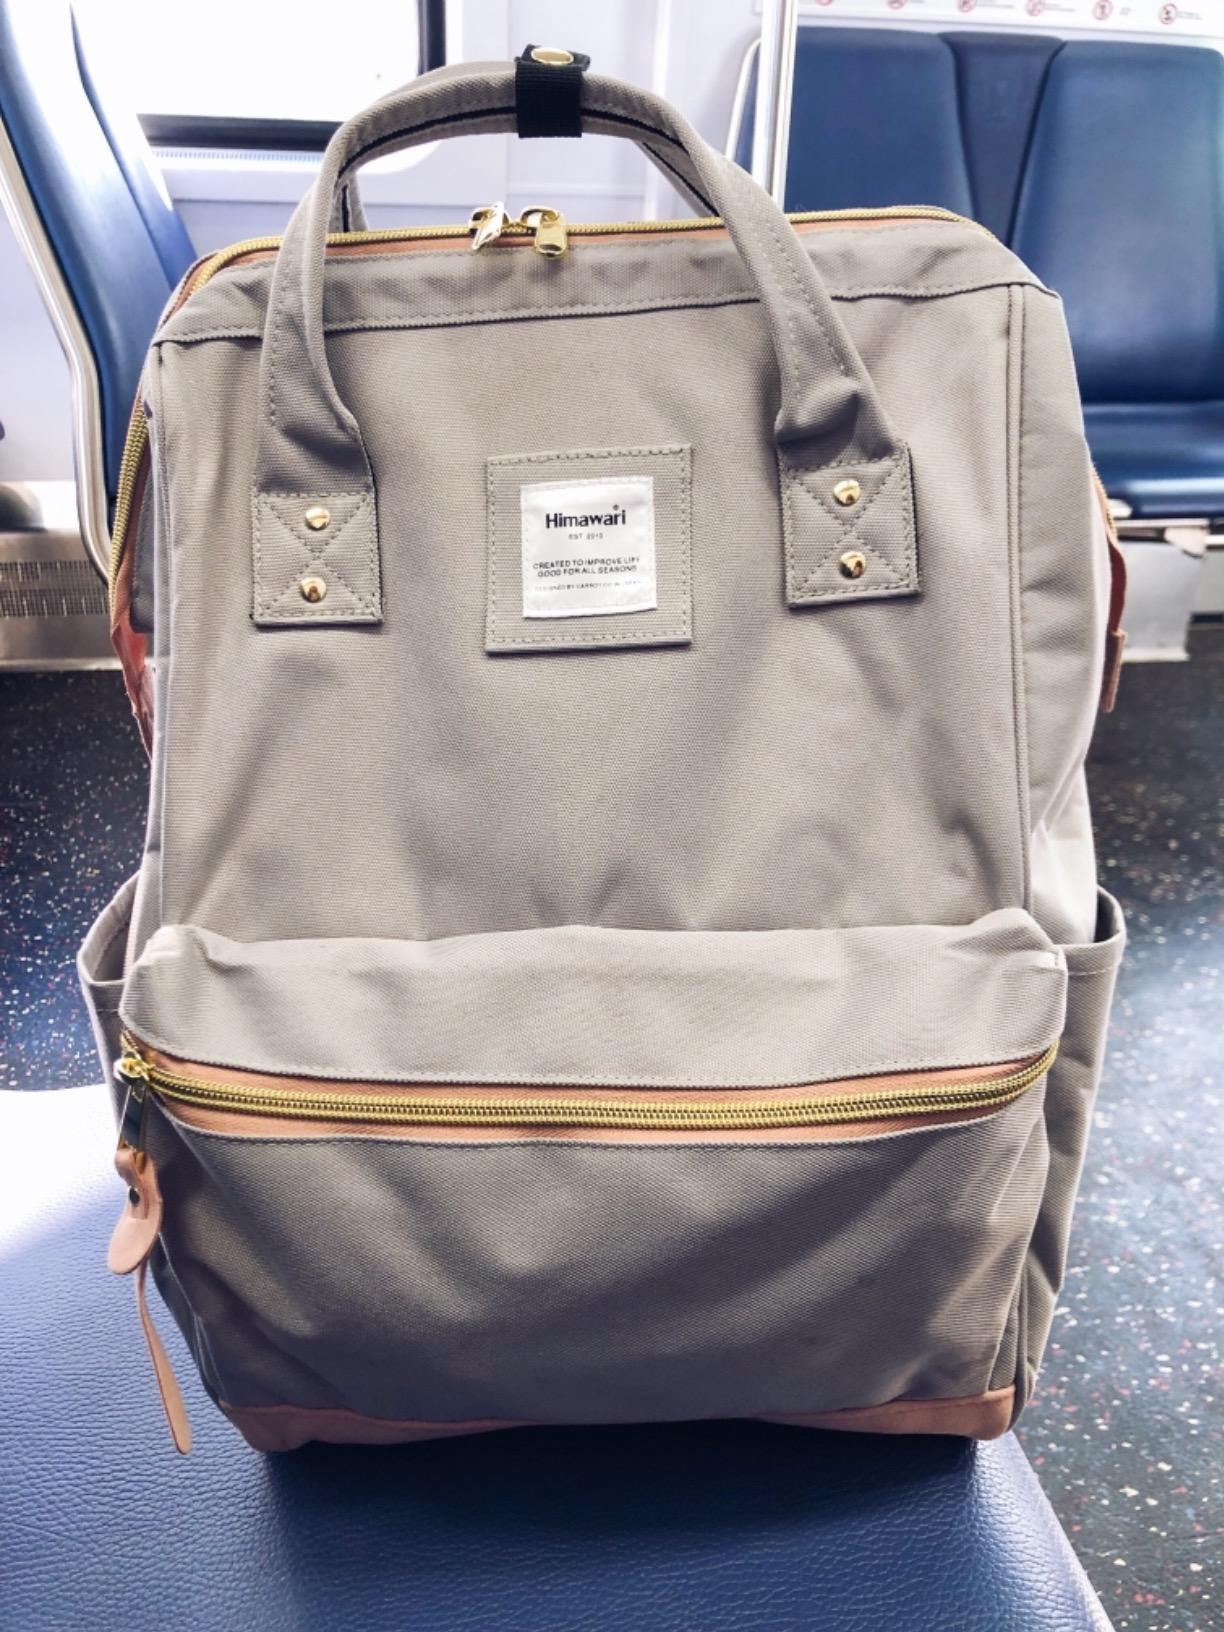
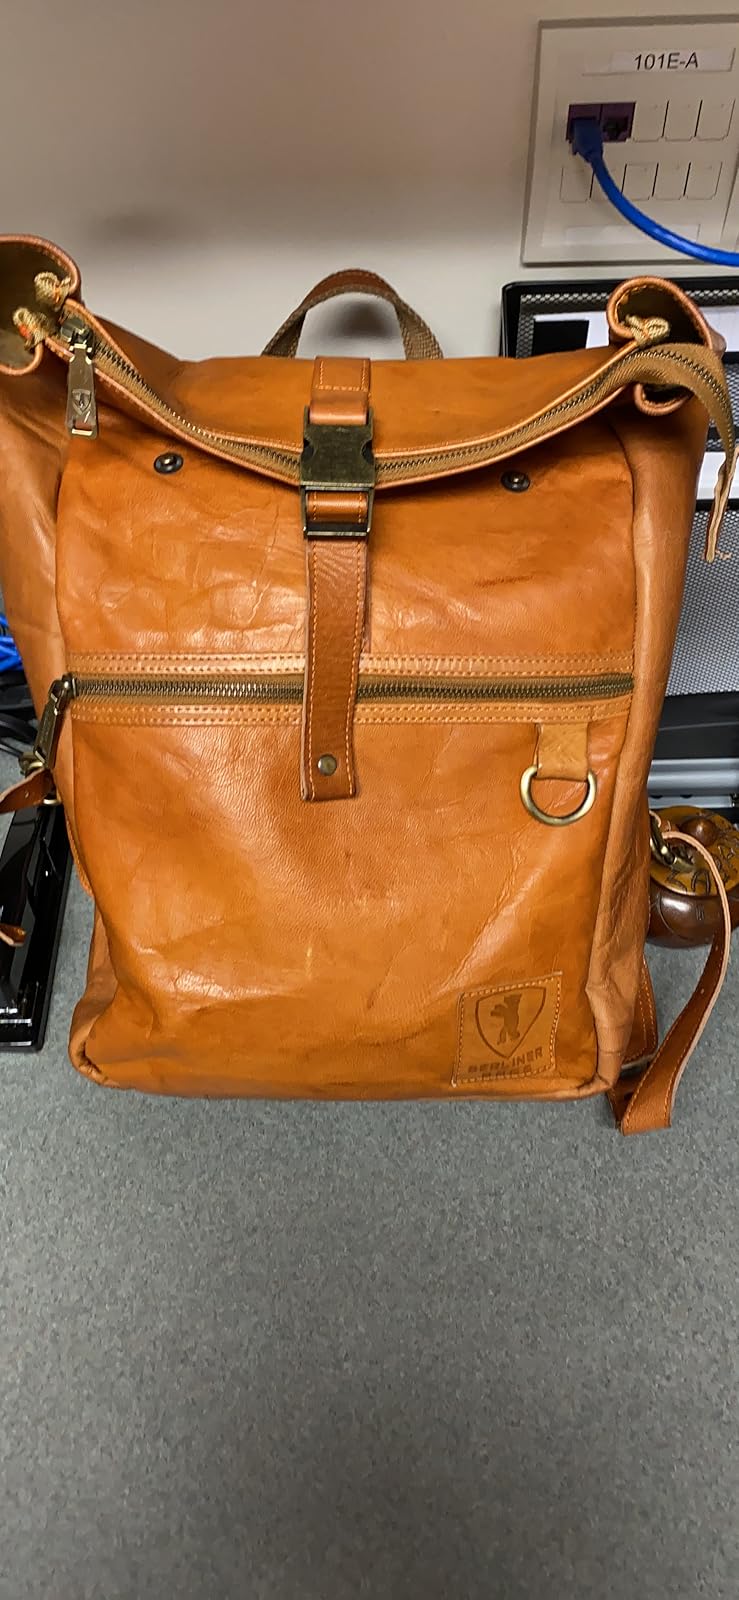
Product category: bag
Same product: no